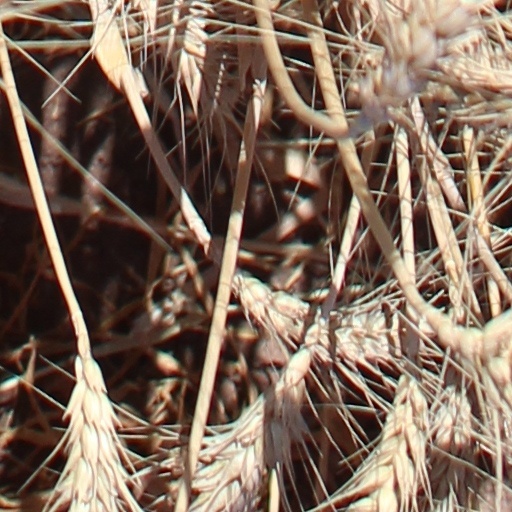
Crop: wheat